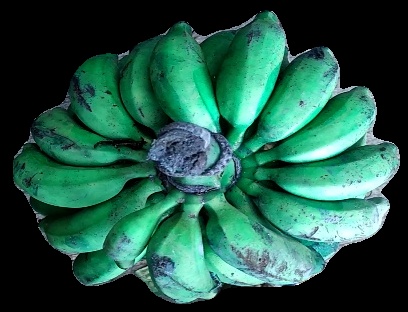
Variety: rasbale
Grade: grade3